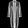
Label: Coat